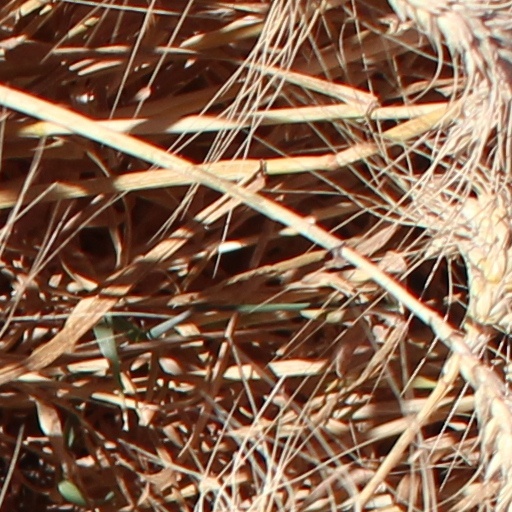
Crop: wheat